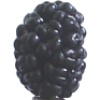
Label: mulberry